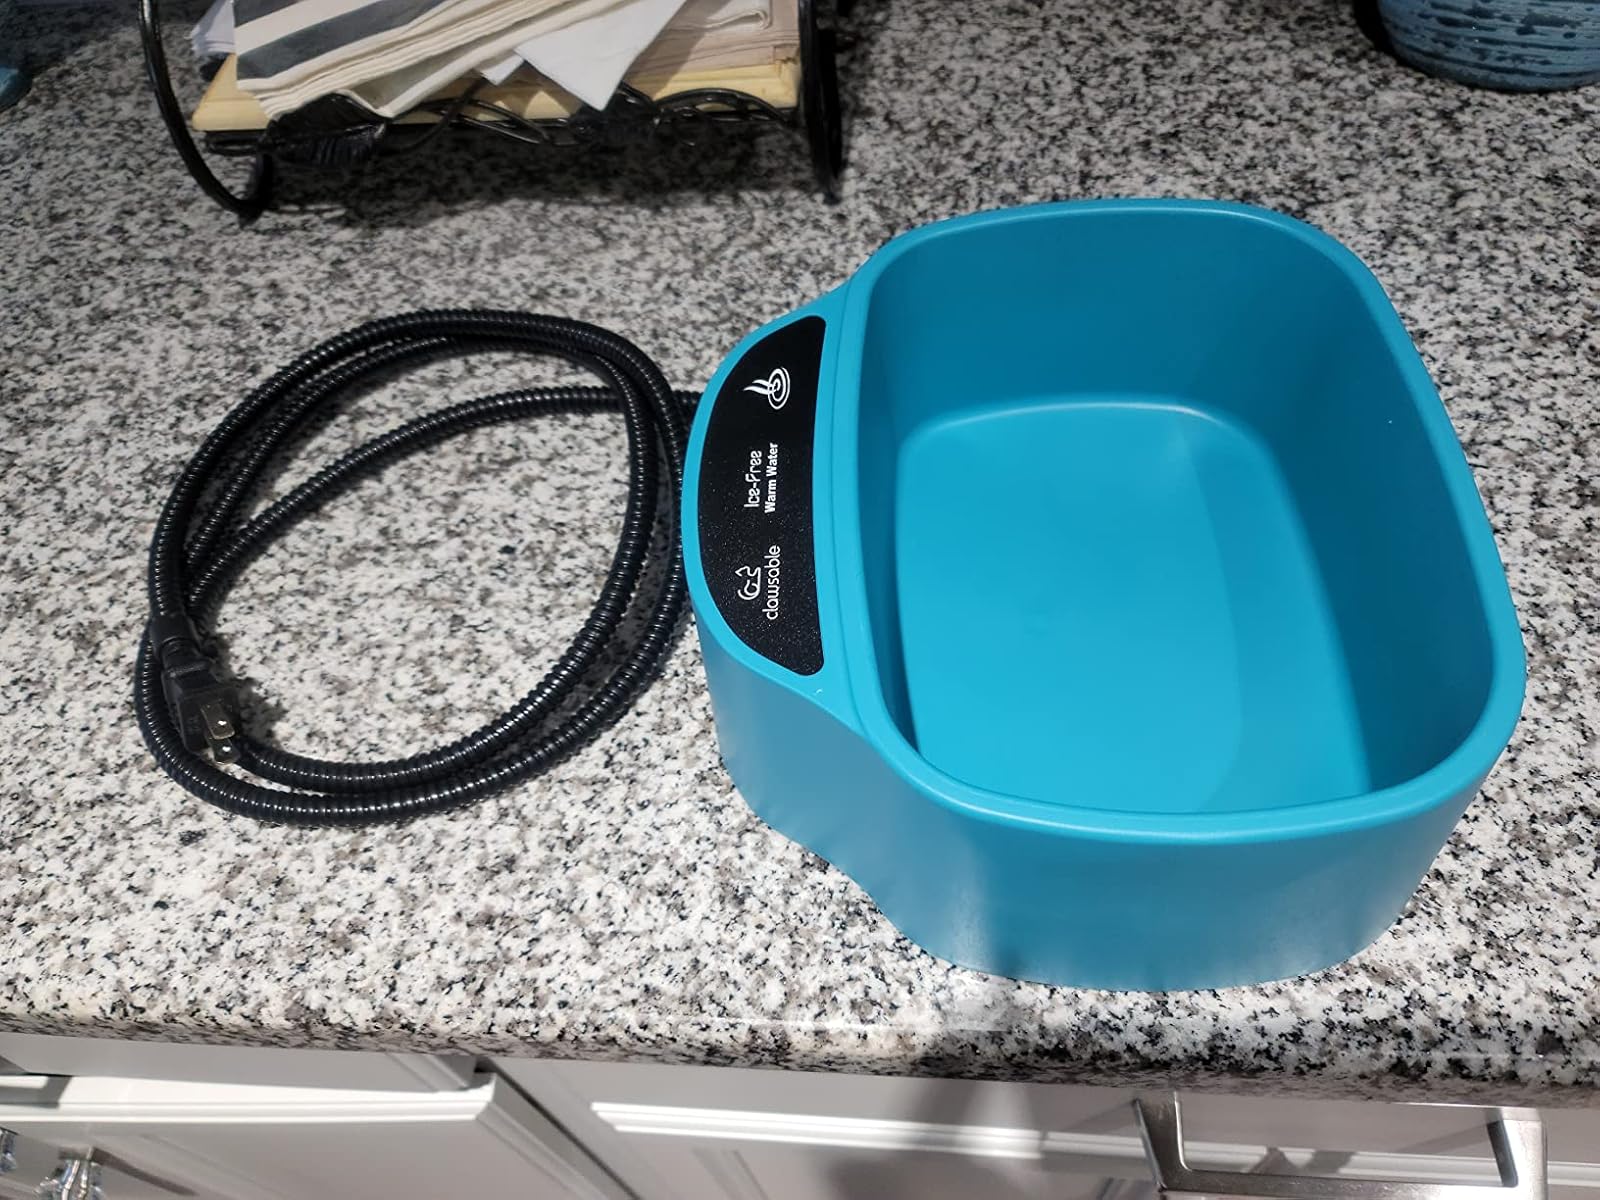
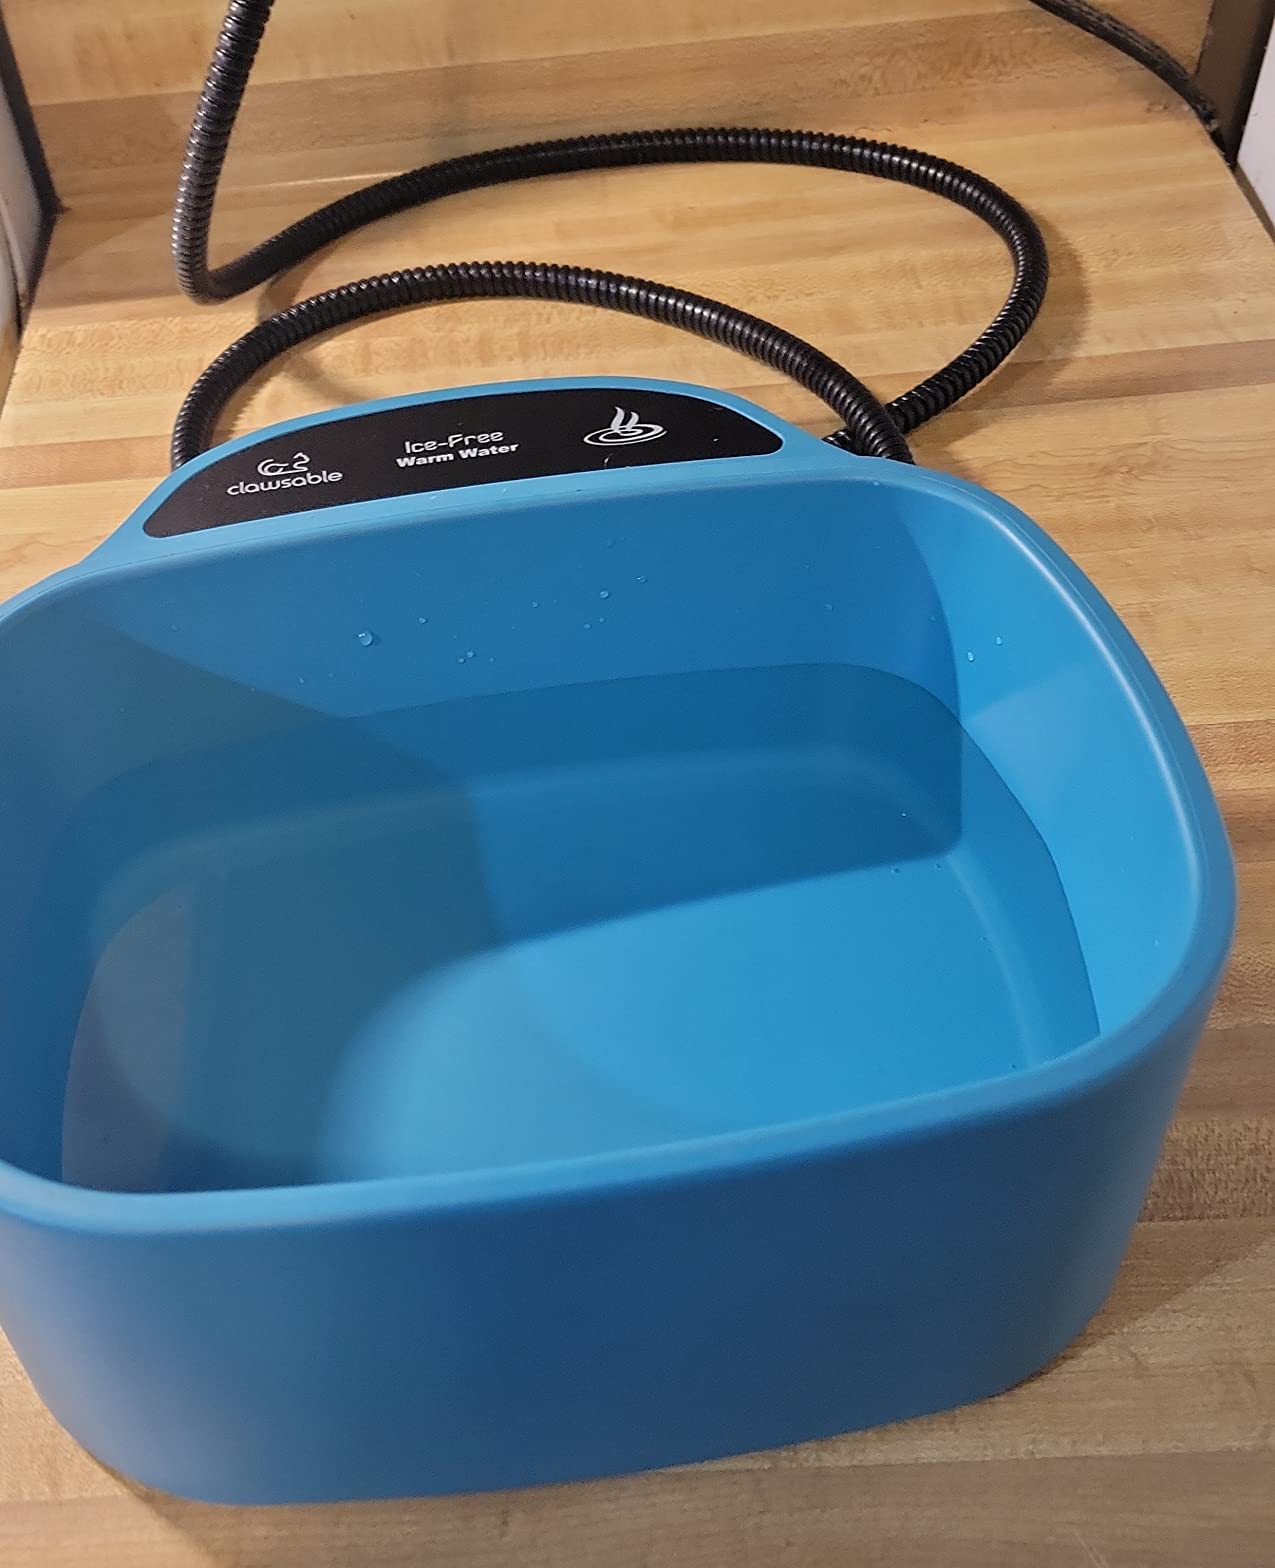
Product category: items_bowl
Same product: yes